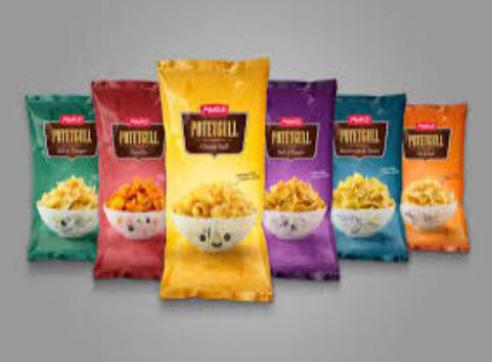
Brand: maarud
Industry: Food